Wat Phra That Doi Suthep

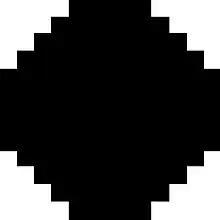
Top-down diagram of the octagonal redented base of the chedi

Wat Phra That Doi Suthep is a gorgeously planned Wat with a story to tell about Buddhism. Once the Naga lined steps are surmounted (the longest Naga balustrade in Thailand), the first site one sees is the White elephant statue commemorating the story behind the Wat placement. The closest entrance to the inner ring is to the left, on the North side of the complex. The immediate view is one of the chedi towering . This gold plated spire is very typical of Northern Thailand chedi with its heightened redented octagonal base, ringed spire, smooth spire, and the tiered chatra at the top. The structure is greatly influenced by Sukhothai art; however, the chatra isn't a Thai influence, but rather an aspect that came from two centuries of Burmese occupation. The tiered and angular shape of the chedi is found all around Thailand is an aspect of Buddhist architecture. The tiers represent the level of heavens that one must ascend in order to achieve Nirvana as well as the hierarchy associated with a monarchy. The angular shape and sloping appearance are more related to the feeling that Thai architects wished to relate. In Threvada Buddhism, the main focus is to rid oneself of unwholesomeness, and to do that there is a focus on peace, lightness, and floating. If the chedi was just its plain shapes of an octagon and triangle, it would appear dense and static. The redented look, near parabolic slope, and golden cover of the chedi creates a feeling of weightlessness of the structure.